Violent Struggle

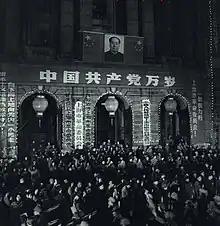
Establishment of the Shanghai Revolutionary Committee, 1967

The violent faction clashes in Shanghai and Chongqing in December 1966 were regarded as the first large-scale violent struggles in mainland China. In January 1967, factions in Shanghai started the "January Storm" during which Shanghai People's Commune was established. After receiving the support from Mao Zedong himself, the "Shanghai model" spread to other regions of China where factions began to grab power from the local governments, establishing the revolutionary committees. These seizures of power were successful in the provinces of Shanxi, Heilongjiang, Shandong and Guizhou with PLA support, but succeeded nowhere else. The violent struggles across China escalated significantly in the summer of 1967 after Jiang Qing, the wife of Mao Zedong, promoted the idea of "Wen Gong Wu Wei (文攻武卫)", meaning "attack with reason, defend with force". During this time, a dizzying array of political groups and factions rose and fell throughout China - a situation which often led to bloody conflict between groups.